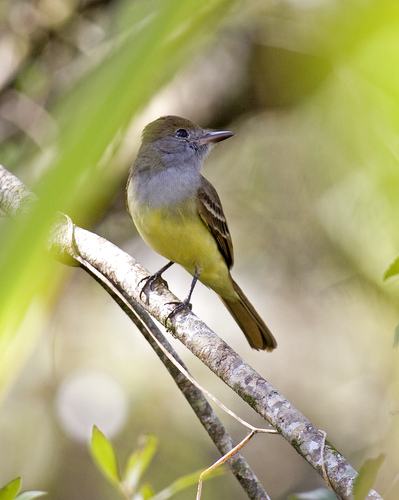
this bird has a large head,with green,grey and brown body.
the bird has a grey colored area on its breast and throat, but its coverts are brown and its belly is yellow.
this bright yellow bodied bird has a gray throat and brown wings.
multi colored bird with a yellow belly and brown wings and a light grey throat.
this bird has a yellow belly, gray breast, green crown, and short pointy bill.
small bird with a medium length pointy beak, yellow belly, grey throat and yellowish head.
a small brown bird with yellow breast, grey throat, long tail feathers and small black feathers that border white wingbars.
this particular bird has a belly that is yellow and gray breasts
this bird has a brown crown with grey throat and yellow belly.
this bird is yellow with grey and has a very short beak.
Species: Great Crested Flycatcher